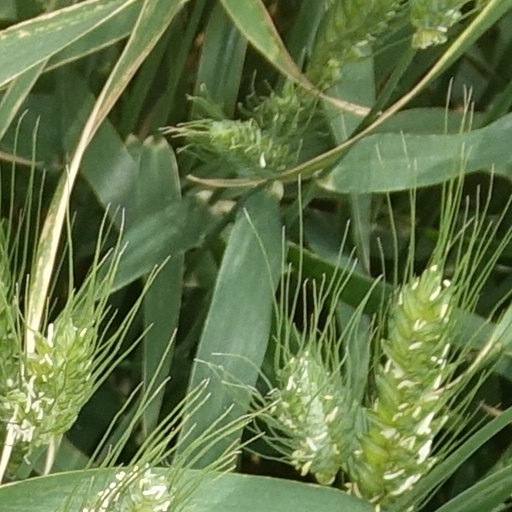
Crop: wheat